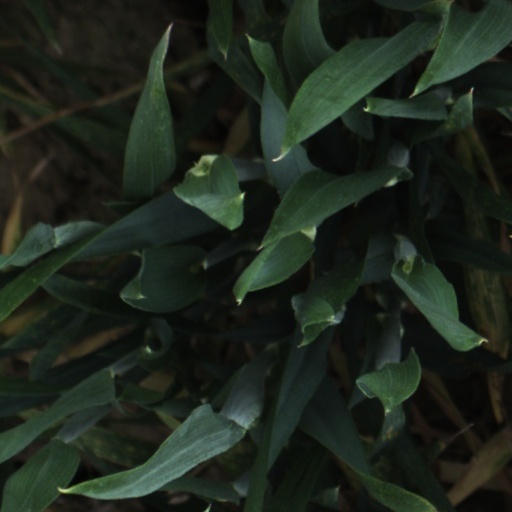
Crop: wheat